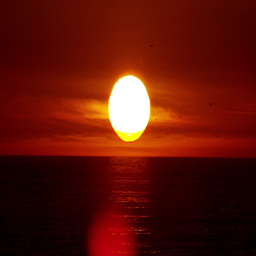
close up of the sun setting with beach as the horizon at beach